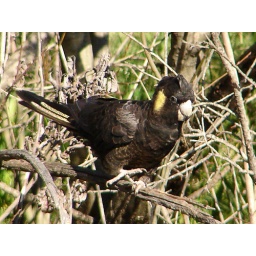
A female Yellow-tailed Black-Cockatoo heading down for a bath in a pond.&lt;b&gt;Scientific name:&lt;/b&gt; &lt;i&gt;Calyptorhynchus funereus&lt;/i&gt;&lt;b&gt;Sex:&lt;/b&gt; Female&lt;b&gt;Location:&lt;/b&gt; Centennial Park, Sydney, Australia.